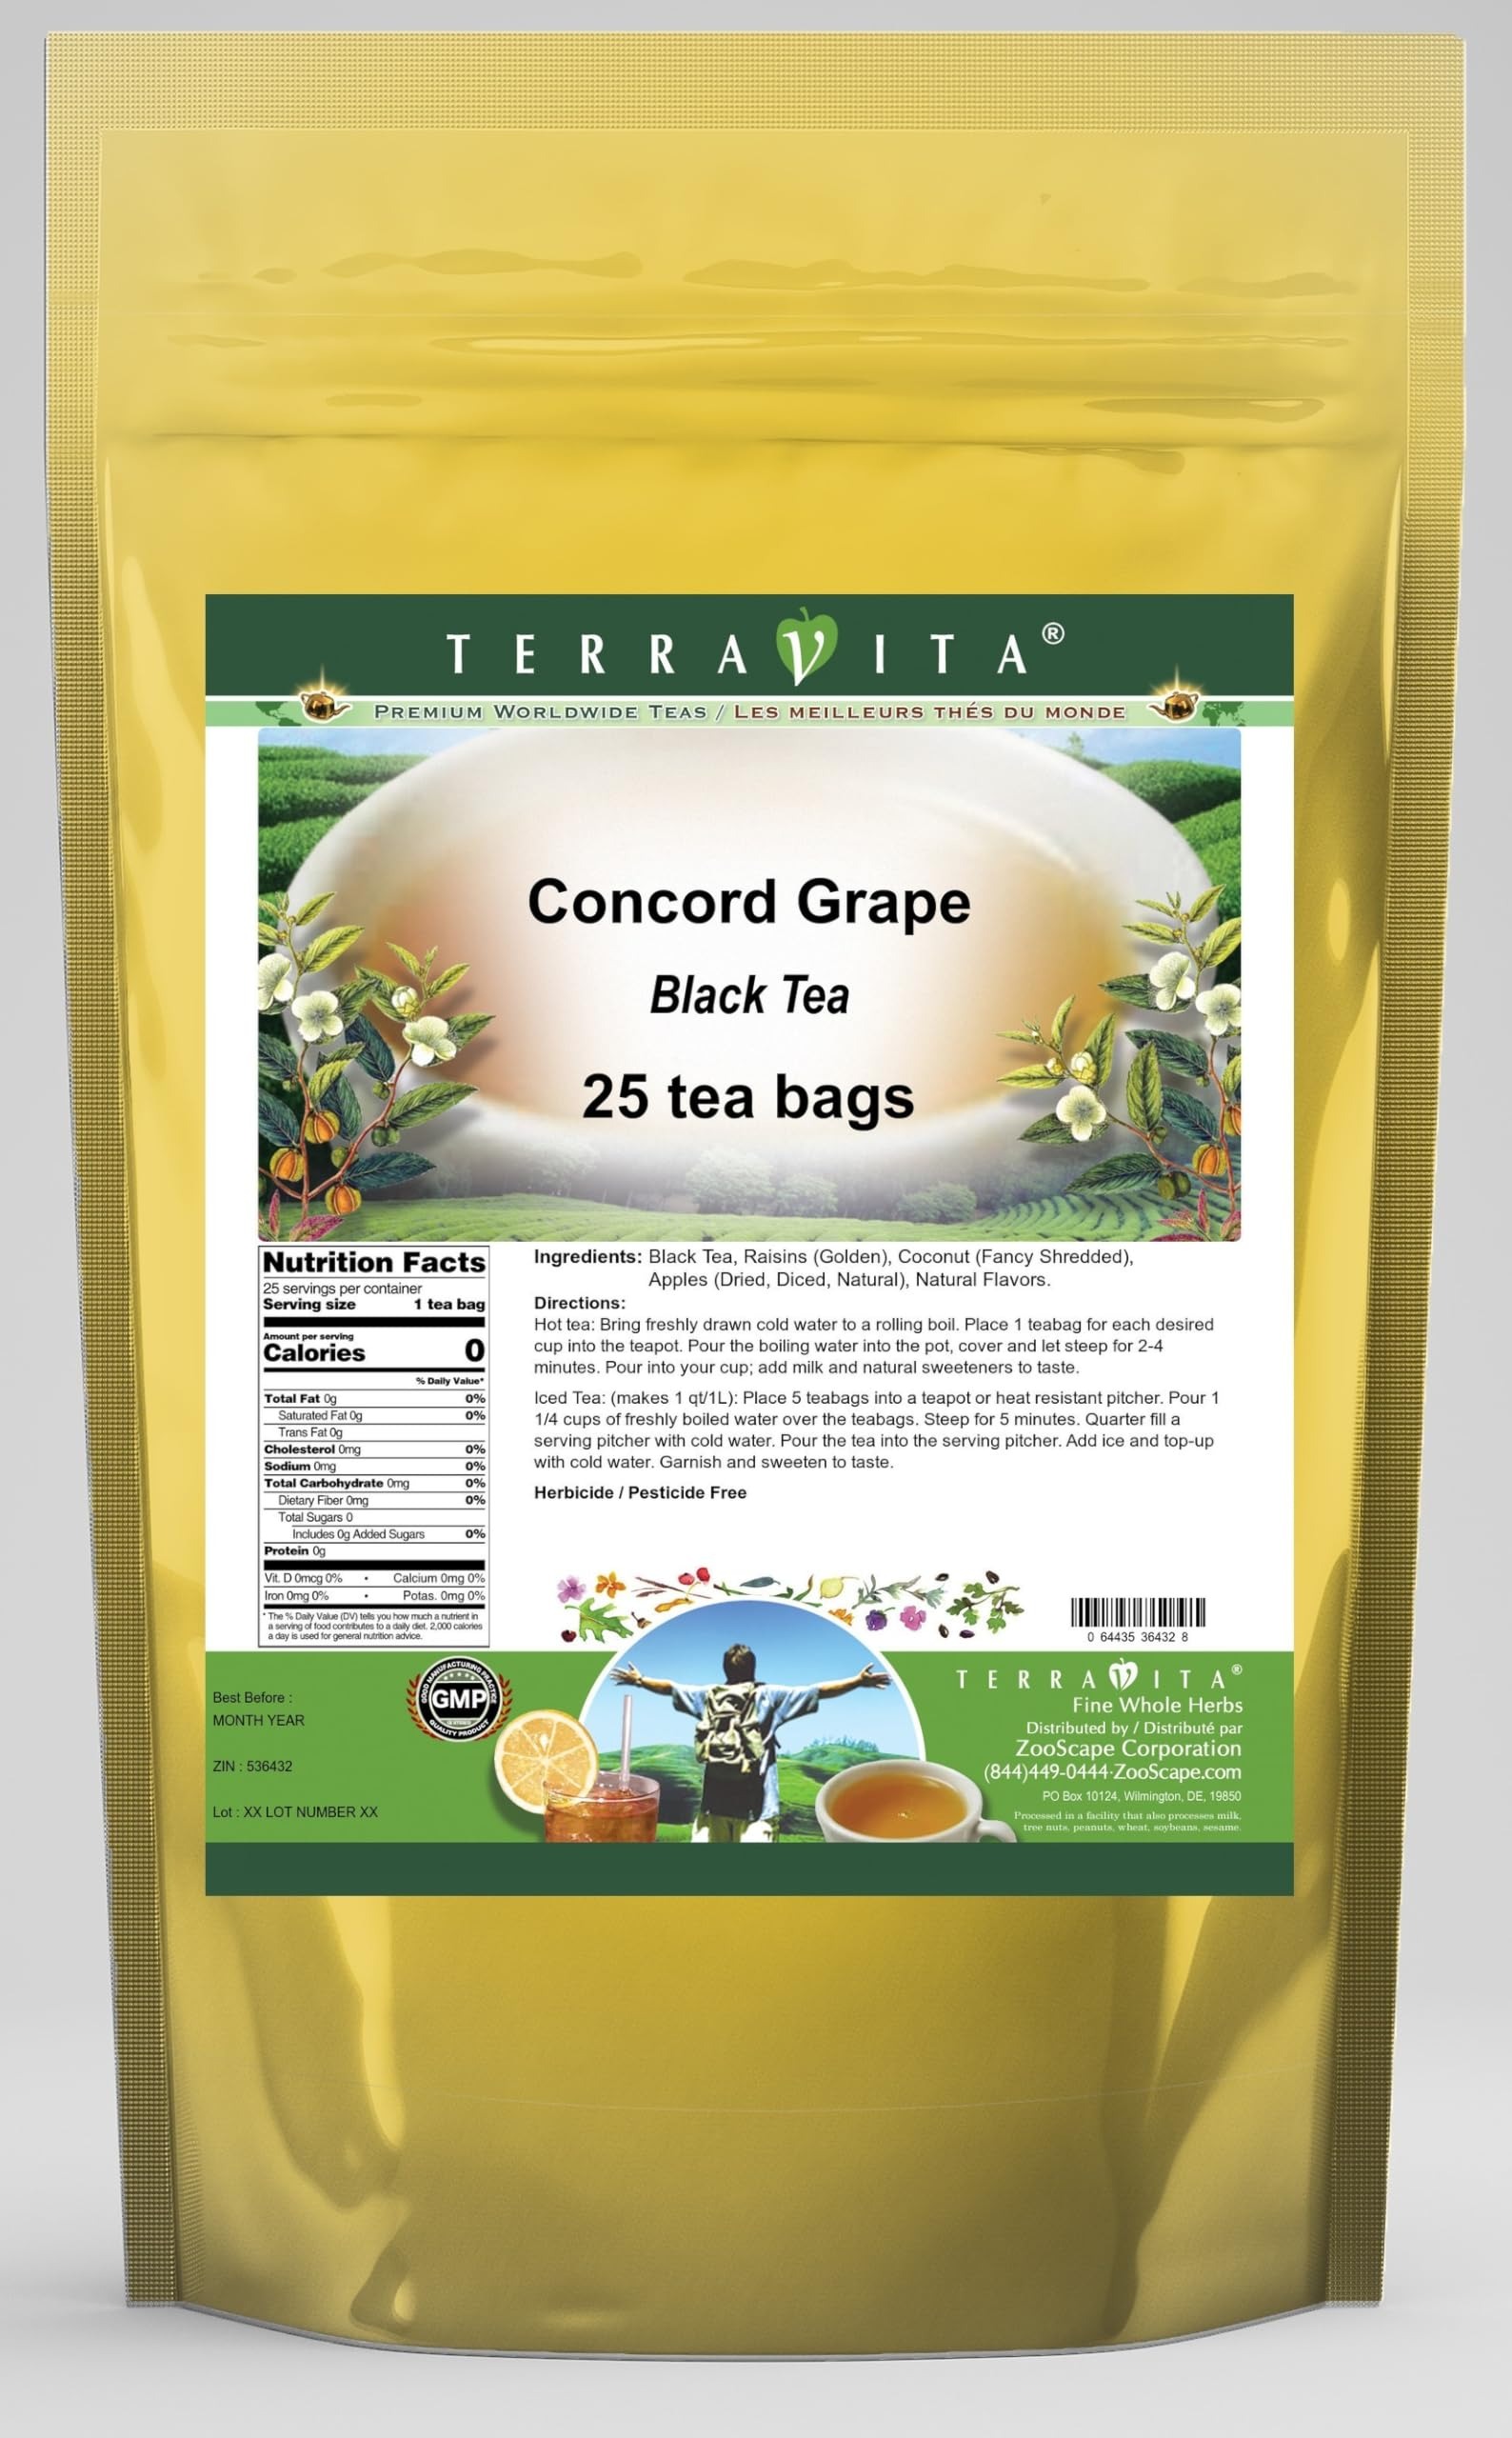
Item Name: Concord Grape Black Tea (25 tea bags, ZIN: 536432)
Bullet Point 1: Our Concord Grape Black Tea is a tasty flavored Black tea with Raisins (Golden), Coconut and Dried Apples (Diced, Natural) that has a refreshing taste that will impress you! The unique Concord Grape taste is delicious! - Ingredients: Black tea, Raisins (Golden), Coconut, Dried Apples (Diced, Natural) and Natural Concord Grape Flavor.
Bullet Point 2: No fillers.
Bullet Point 3: Manufacturer: TerraVita
Bullet Point 4: Size: 25 tea bags
Bullet Point 5: Black Tea Bags - Packed in a convenient upright pouch!
Product Description: Our Concord Grape Black Tea is a tasty flavored Black tea with Raisins (Golden), Coconut and Dried Apples (Diced, Natural) that has a refreshing taste that will impress you! The unique Concord Grape taste is delicious! - Ingredients: Black tea, Raisins (Golden), Coconut, Dried Apples (Diced, Natural) and Natural Concord Grape Flavor. - Hot tea brewing method: Bring freshly drawn cold water to a rolling boil. Place 1 teabag for each desired cup into the teapot. Pour the boiling water into the pot, cover and let steep for 2-4 minutes. Pour into your cup; add milk and natural sweeteners to taste. - Iced tea brewing method: (to make 1 liter/quart): Place 5 teabags into a teapot or heat resistant pitcher. Pour 1 1/4 cups of freshly boiled water over the teabags. Steep for 5 minutes. Quarter fill a serving pitcher with cold water. Pour the tea into the serving pitcher. Add ice and top-up with cold water. Garnish and sweeten to taste. - TerraVita is an exclusive line of premium-quality, natural source products that use only the finest, purest and most potent ingredients found around the world. TerraVita is hallmarked by the highest possible standards of purity, potency, stability and freshness. All of our products are prepared with the highest elements of quality control, from raw materials through the entire manufacturing process, up to and including the moment that the bottles or bags are sealed for freshness and shipped out to you. Our highest possible standards are certified by independent laboratories and backed by our personal guarantee. - TerraVita exists to meet and ensure your family's health and wellness without the harmful effects of chemicals and health products. We strive to make all of our products affordable and reliable and are constantly searching the market t
Value: 25.0
Unit: Count

Price: 16.77